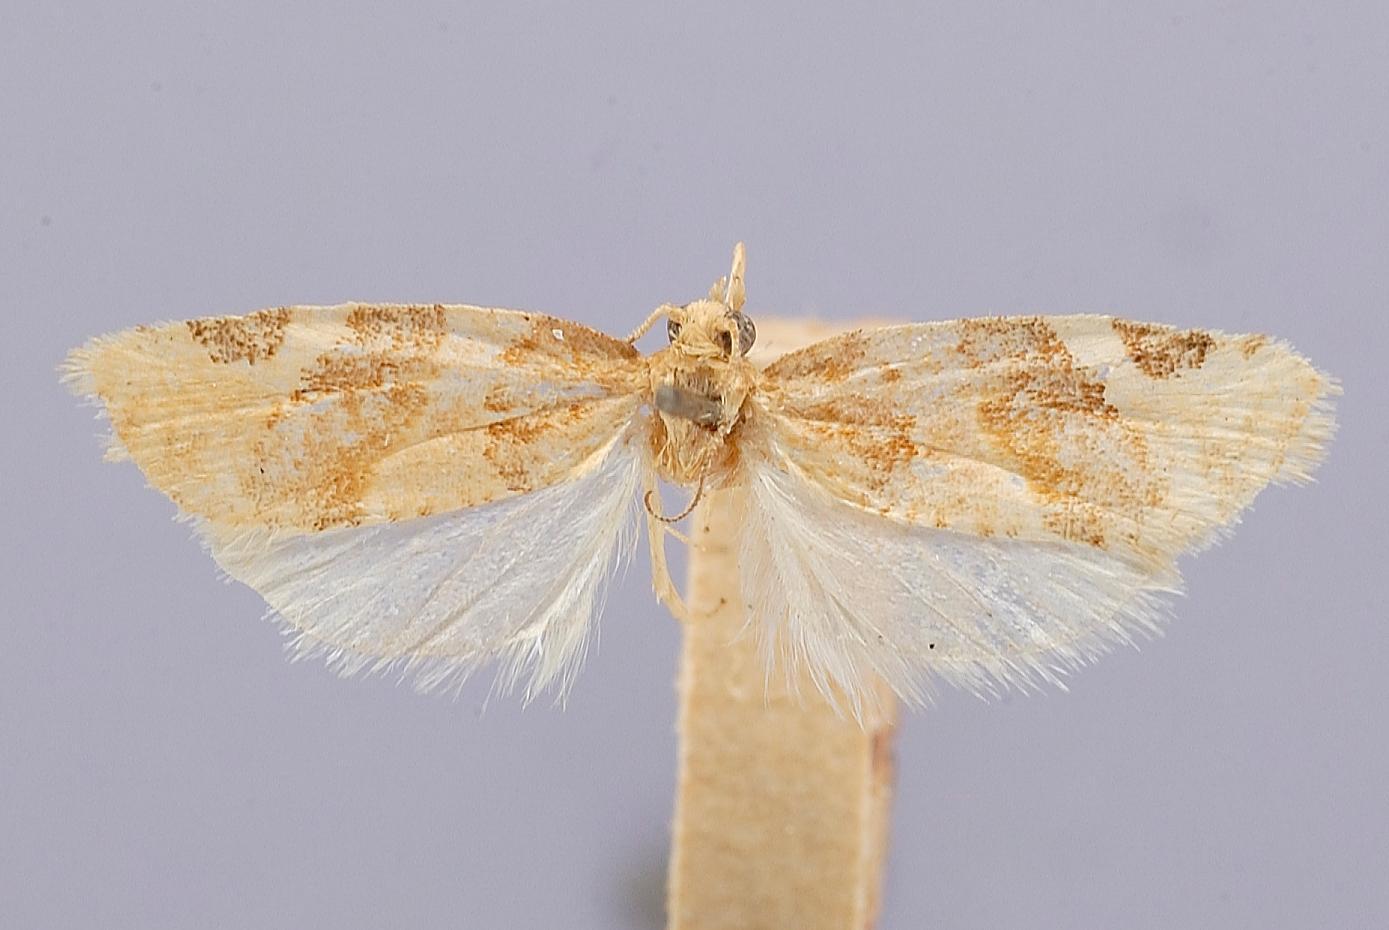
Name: Argyrotaenia spaldingiana
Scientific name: Argyrotaenia spaldingiana Obraztsov, 1961
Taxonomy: Animalia, Arthropoda, Insecta, Lepidoptera, Tortricidae
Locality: Provo, Utah, United States
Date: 4 Aug 1908